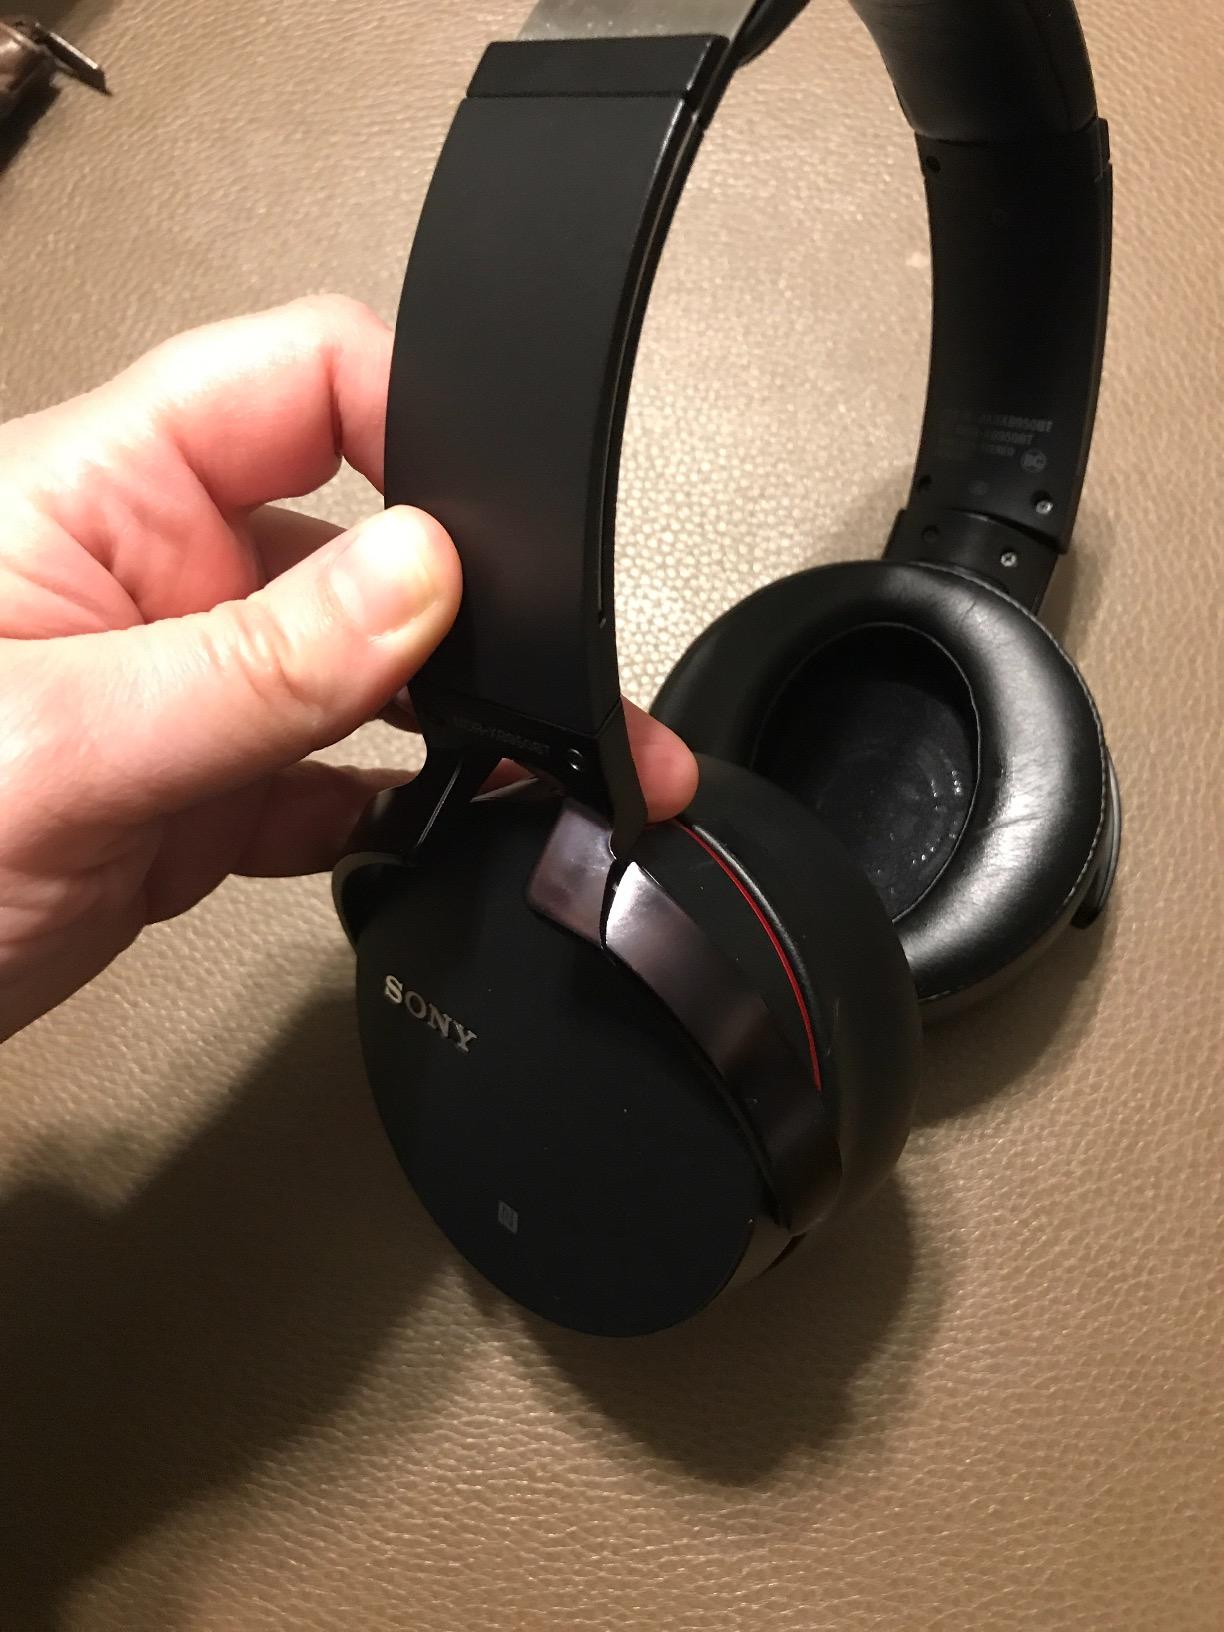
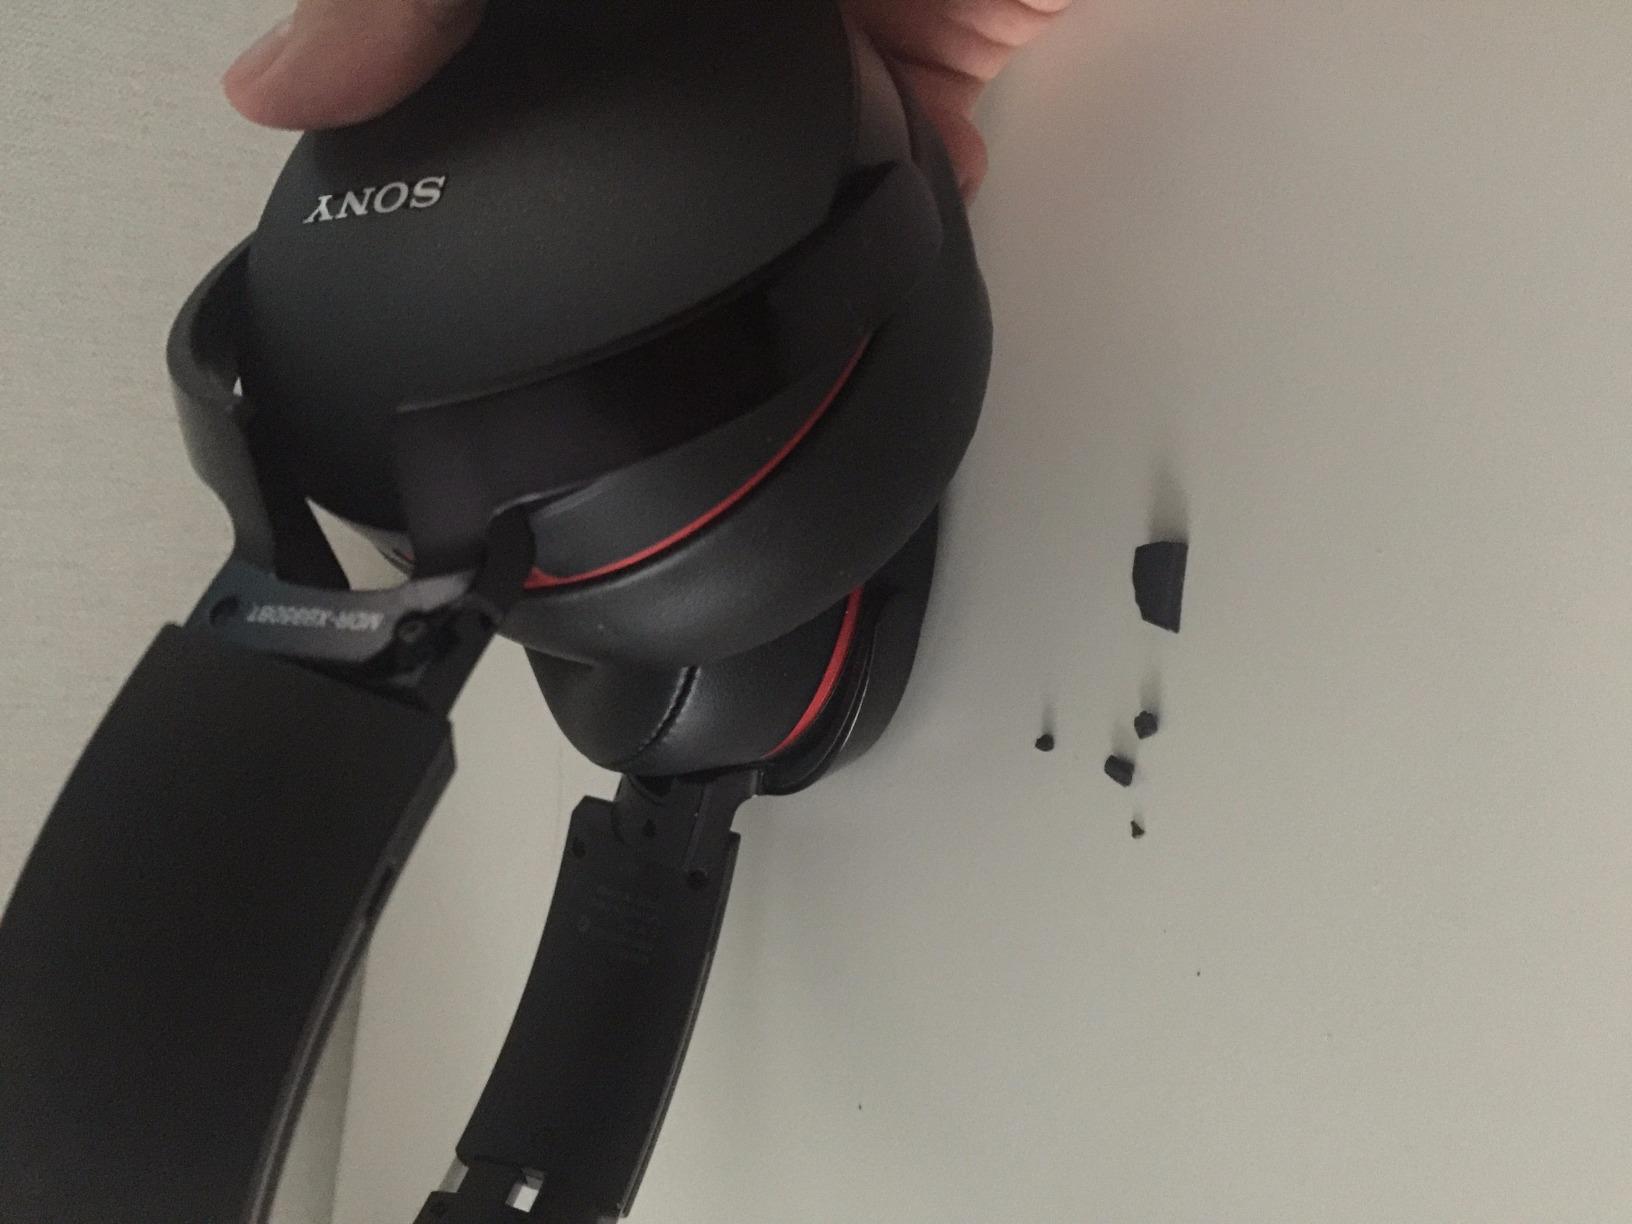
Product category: headphones
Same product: yes